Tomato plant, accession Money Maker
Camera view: horizontal (90 deg, fisheye); turntable rotation: 120 degrees
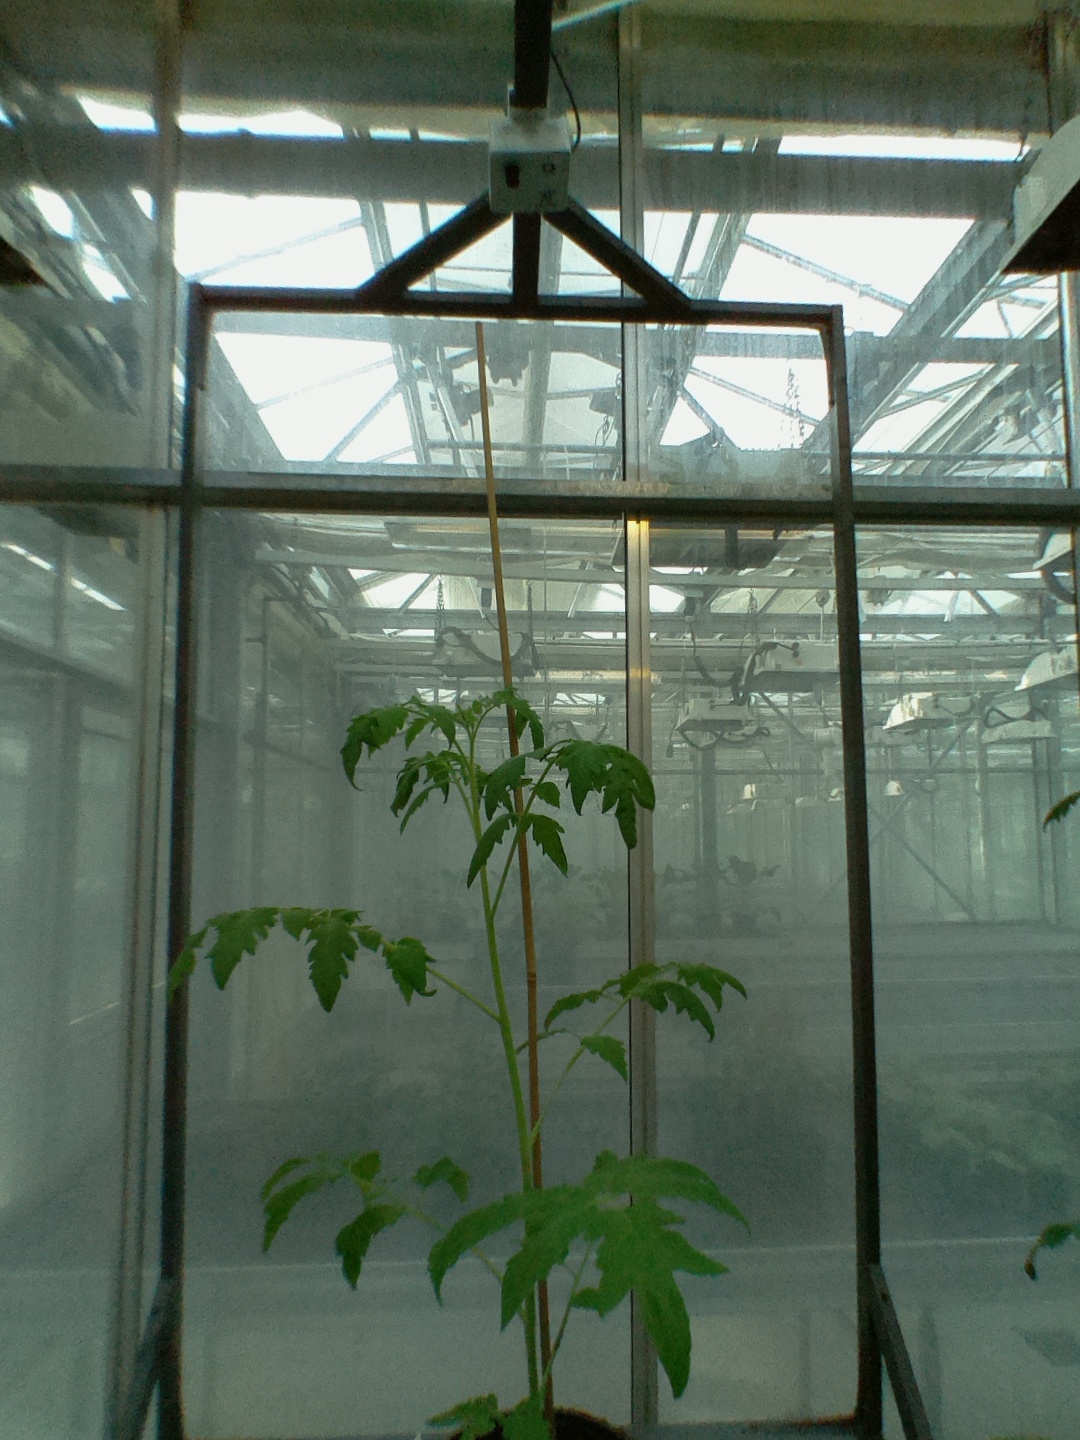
BBCH growth stage 15: 10 of true leaves visible